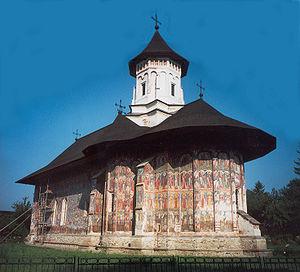
Les églises de Moldavie, reconnues par l'UNESCO, sont un ensemble de huit églises remarquables situées en Roumanie, dans la région de Moldavie. Elles représentent un exemple unique de peintures murales religieuses de style byzantin. Les fresques, peintes aux XVᵉ et XVIᵉ siècles, sont remarquables pour leur composition exceptionnelle, l'élégance des personnages et l'harmonie des coloris s'intégrant parfaitement dans le paysage environnant.